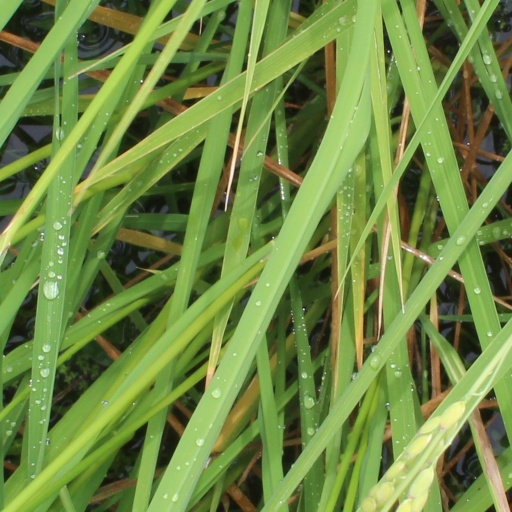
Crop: rice